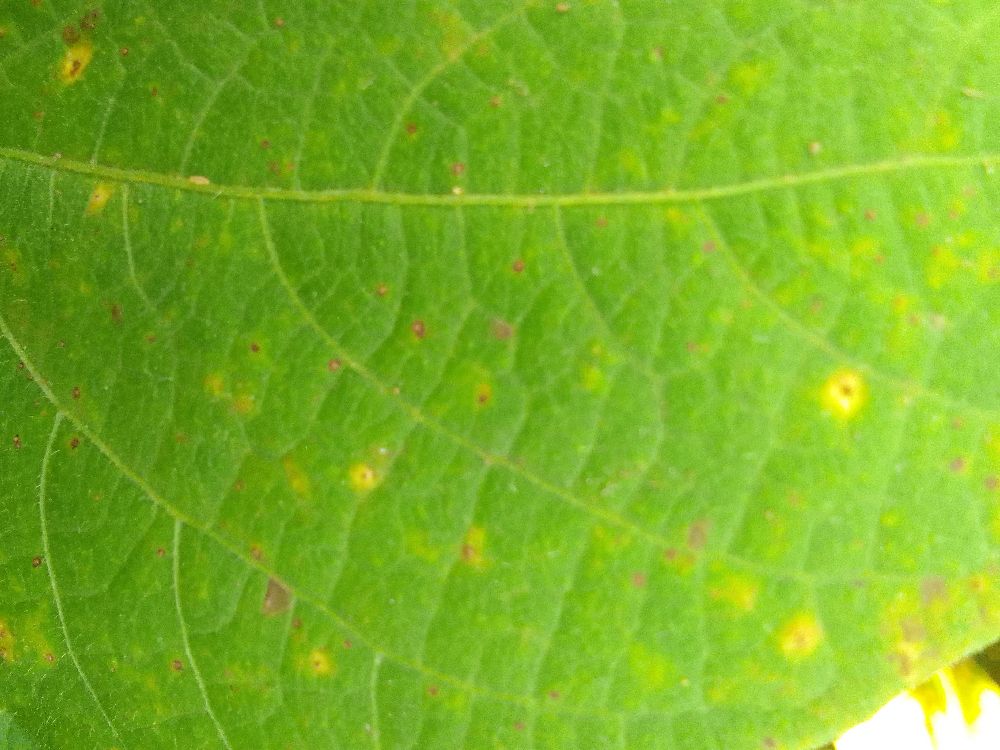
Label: rust